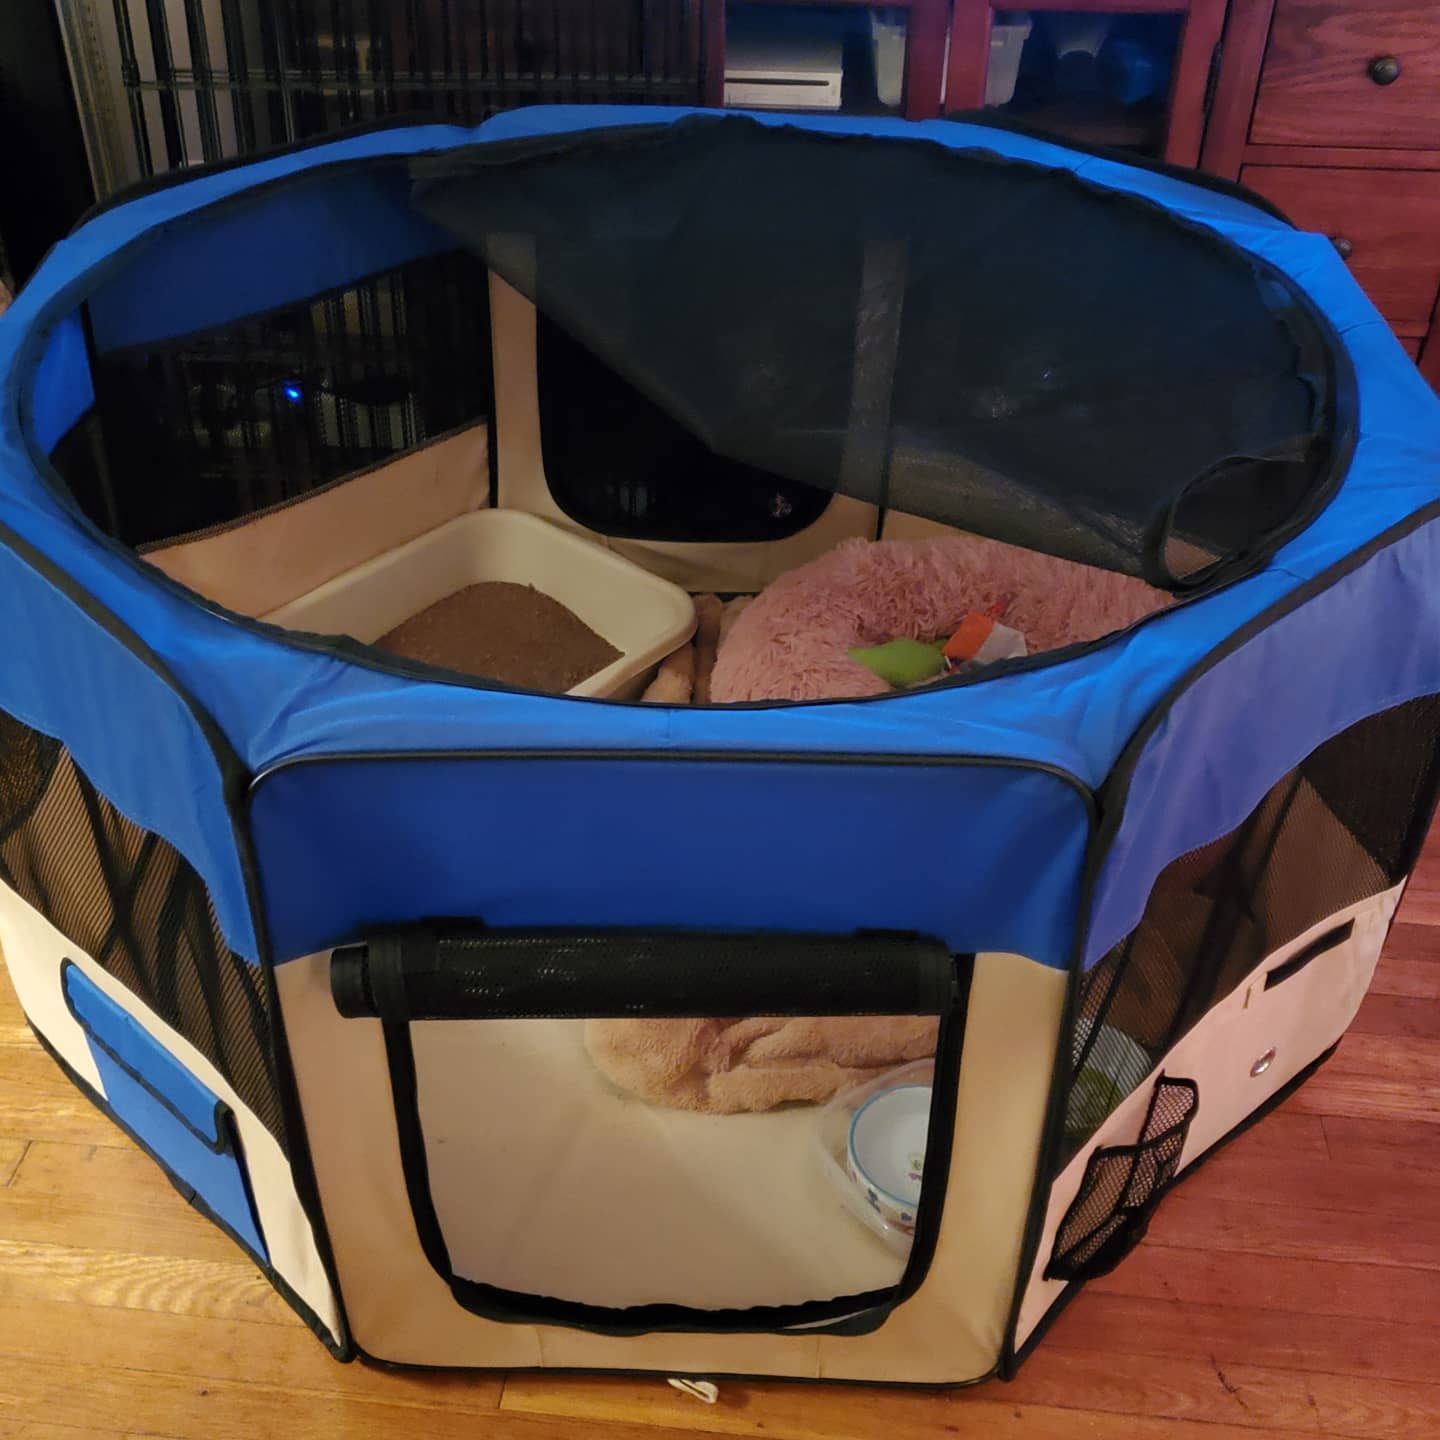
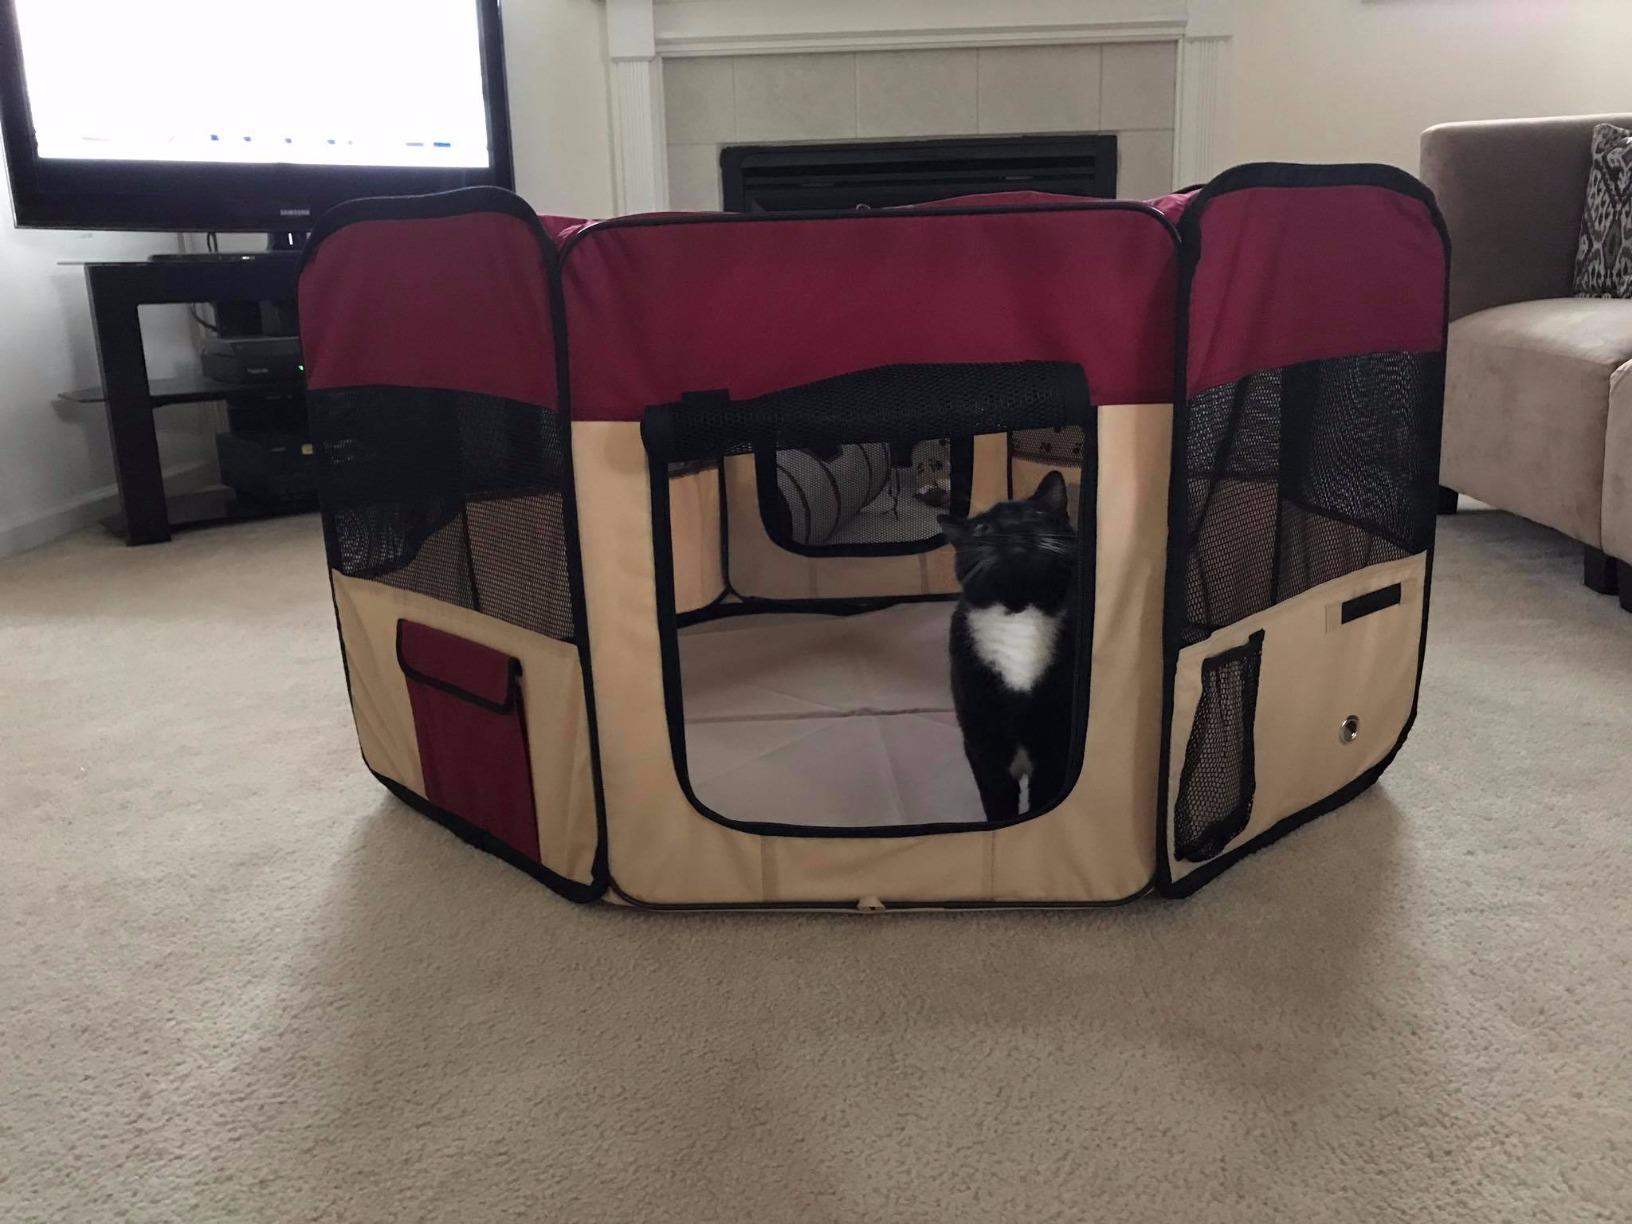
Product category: items_kennel
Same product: no